Houseboat

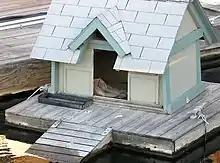
A doghouseboat on the Charles River in Cambridge, Massachusetts, US

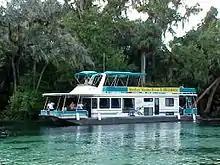
A houseboat in Silver Glen Springs, just off Lake George, Florida, US

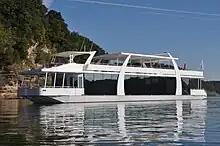
A modern houseboat in Lake Cumberland, near Albany, Kentucky, US

In the United Kingdom, houseboats come under various authorities depending on where they are moored. Those that usually do not move from year to year and are in marinas come under local authorities. Those moored on tidal waters (estuaries and coastal harbours) come under various authorities. Most navigable inland waterways in England and Wales come under the authority of either the waterways managed by Environment Agency (EA, sponsored by the Department for Environment, Food and Rural Affairs) or the waterways managed by the Canal and River Trust (CRT). Scotland, Northern Ireland and some additional waterways in England and Wales have their own authorities (see the List of navigation authorities in the United Kingdom).